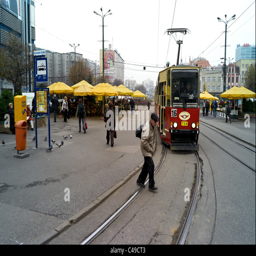
trams and pedestrians in the city centre